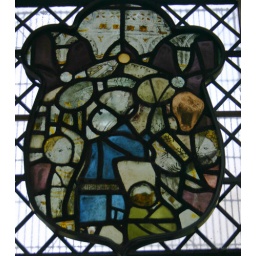
There are lots of fragments of mediaeval glass in the north aisle windows here.